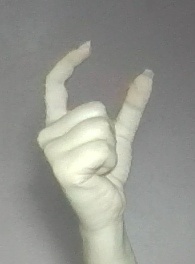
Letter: nun